Harold Beverage

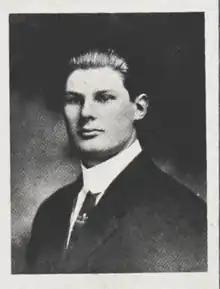
1915 yearbook photo

Harold Henry "Bev" Beverage (October 14, 1893 – January 27, 1993) was an American inventor and researcher in electrical engineering. He is known for his invention and development of the wave antenna, which came to be known as the Beverage antenna. Less widely known (outside of the community of science history researchers) is that Bev was a pioneer of radio engineering and his engineering research paralleled the development of radio transmission technology throughout his professional career with significant contributions not only in the field of radio frequency antennas but also radio frequency propagation and systems engineering.